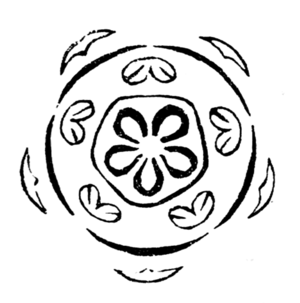
Les Araliaceae forment une famille de plantes dicotylédones ; elle comprend quelque 57 genres et 1400 espèces. Ce sont des arbres, des buissons, des lianes, plus rarement des plantes herbacées, en majorité des régions subtropicales, à feuilles alternes ou composées et fleurs actinomorphes et pentamères.